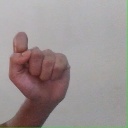
अक्षर: घ